Shark

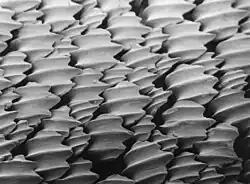
The dermal denticles of a lemon shark

Shark teeth are embedded in the gums rather than directly affixed to the jaw, and are constantly replaced throughout life. Multiple rows of replacement teeth grow in a groove on the inside of the jaw and steadily move forward in comparison to a conveyor belt; some sharks lose 30,000 or more teeth in their lifetime. The rate of tooth replacement varies from once every 8 to 10 days to several months. In most species, teeth are replaced one at a time as opposed to the simultaneous replacement of an entire row, which is observed in the cookiecutter shark.